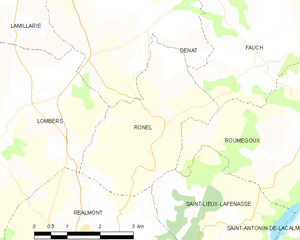
Carte des communes françaises Ronel
Ronel est une ancienne commune française située dans le département du Tarn, en région Occitanie.